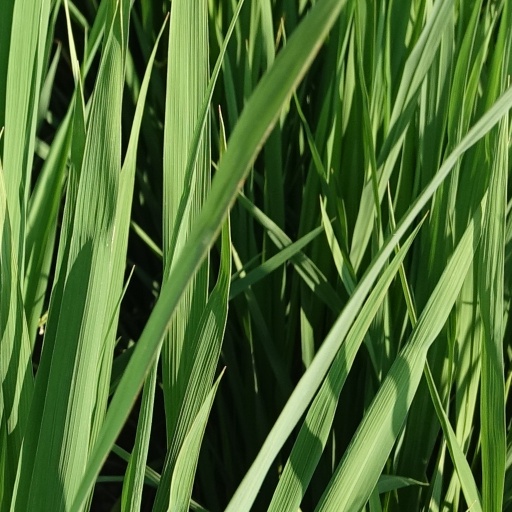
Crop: rice